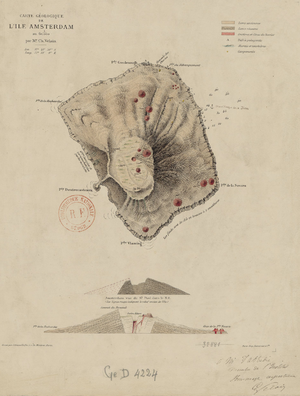
Carte géologique du XIXe siècle de l'île Amsterdam, une île française située dans le sud de l'océan Indien, appartenant aux Terres Australes et Antarctiques Françaises (TAAF).
L'île Amsterdam, appelée île de la Nouvelle-Amsterdam jusqu'en 1965, est une petite île française située dans le Centre de l'océan Indien, à 1 368 km au nord-nord-est des îles Kerguelen et à 2 713 km au sud-est de l'île Maurice. Elle forme avec l'île Saint-Paul, distante de 91 km plus au sud, le district des îles Saint-Paul et Nouvelle-Amsterdam, l'un des cinq districts des Terres australes et antarctiques françaises.